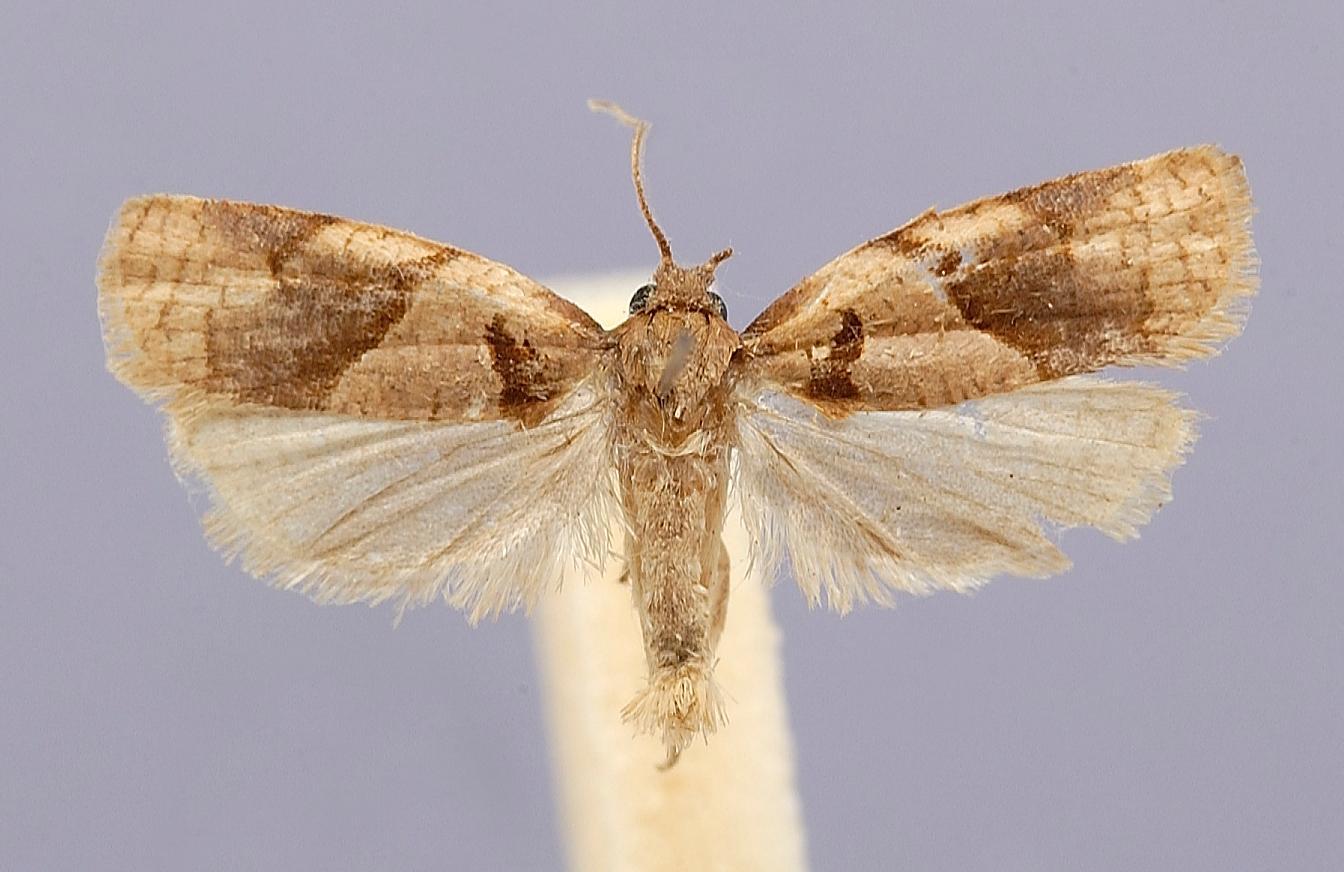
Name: Archippus insulanus
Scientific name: Archippus insulanus Kawabe, 1965
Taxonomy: Animalia, Arthropoda, Insecta, Lepidoptera, Tortricidae
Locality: Okinoerabu-jima Is., [Not Stated], Japan
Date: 8 Apr 1957